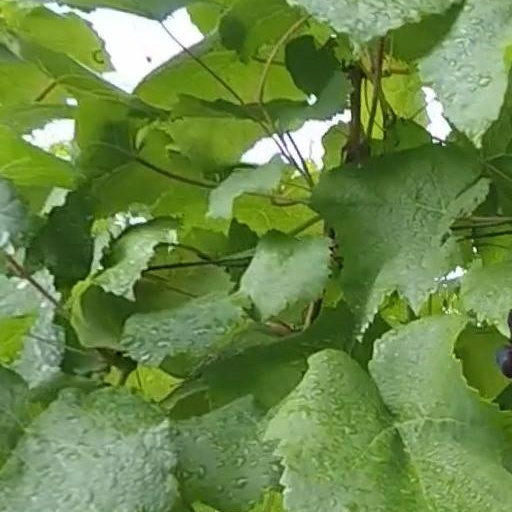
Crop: grape